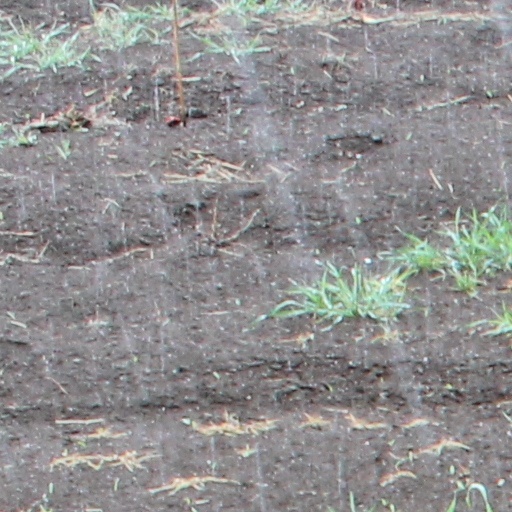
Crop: wheat